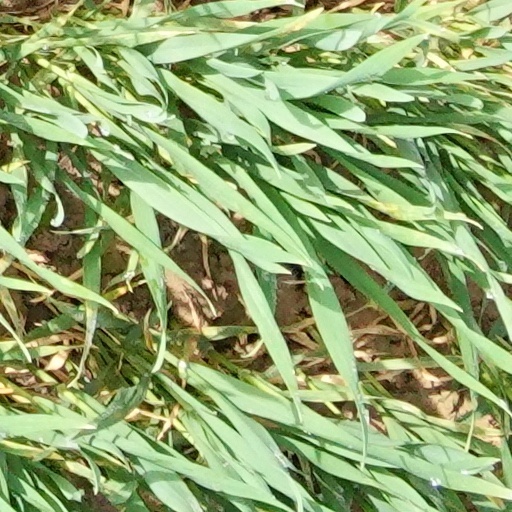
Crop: wheat